Derrike Cope

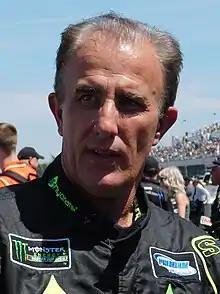
Cope at Pocono Raceway in 2017

Derrike Wayne Cope (born November 3, 1958) is an American professional stock car racing driver and team owner. He is best known for his surprise win in the 1990 Daytona 500. He last competed in the NASCAR Cup Series, driving the No. 15 Chevrolet Camaro ZL1 for Rick Ware Racing in an alliance with his own StarCom Racing. Cope also was team manager of StarCom. As of 2022, he is the last driver to compete in at least one NASCAR Cup Series race in five consecutive decades (1980s, 1990s, 2000s, 2010s, 2020s).